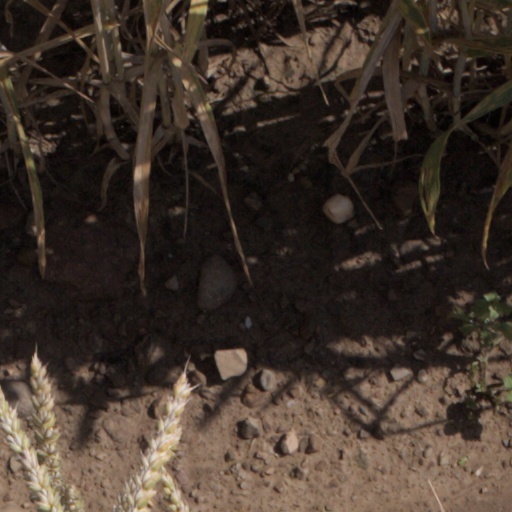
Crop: wheat